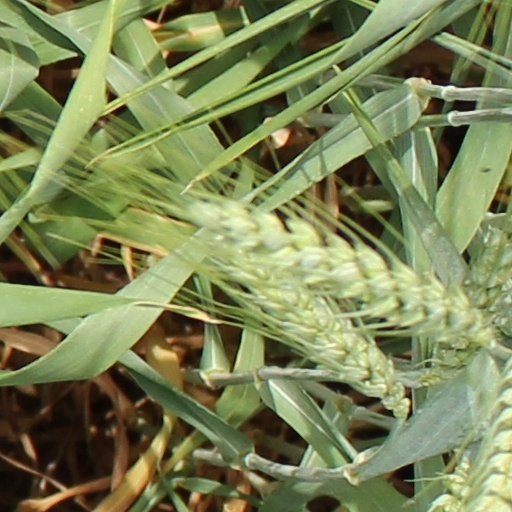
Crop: wheat